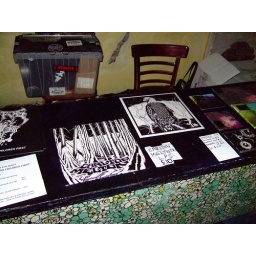
merch table swimming in alan forbes' artwork